Government of Rotterdam

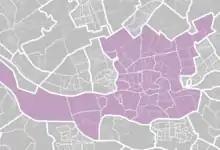
Rotterdam boroughs and neighborhoods.

Until 19 March 2014, Rotterdam's fourteen boroughs had the formal status of submunicipalities ("deelgemeenten") under the Dutch Municipalities Act. The submunicipalities were responsible for many activities that previously had been run by the central city. The idea was to bring the government closer to the people. All submunicipalities had their own "deelgemeenteraad" ('submunicipal council'), direct elected by the borough's inhabitants. The district councils enjoyed far-reaching autonomous decisionmaking powers in many policy areas. Only affairs pertaining the whole city such as major infrastructural projects remained within the jurisdiction of by the central municipal council.